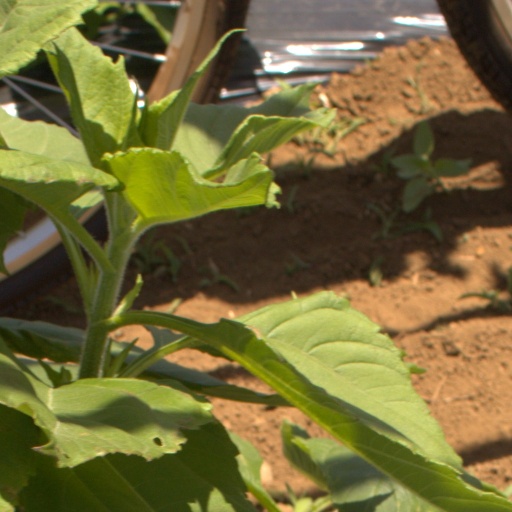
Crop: Jerusalem artichoke